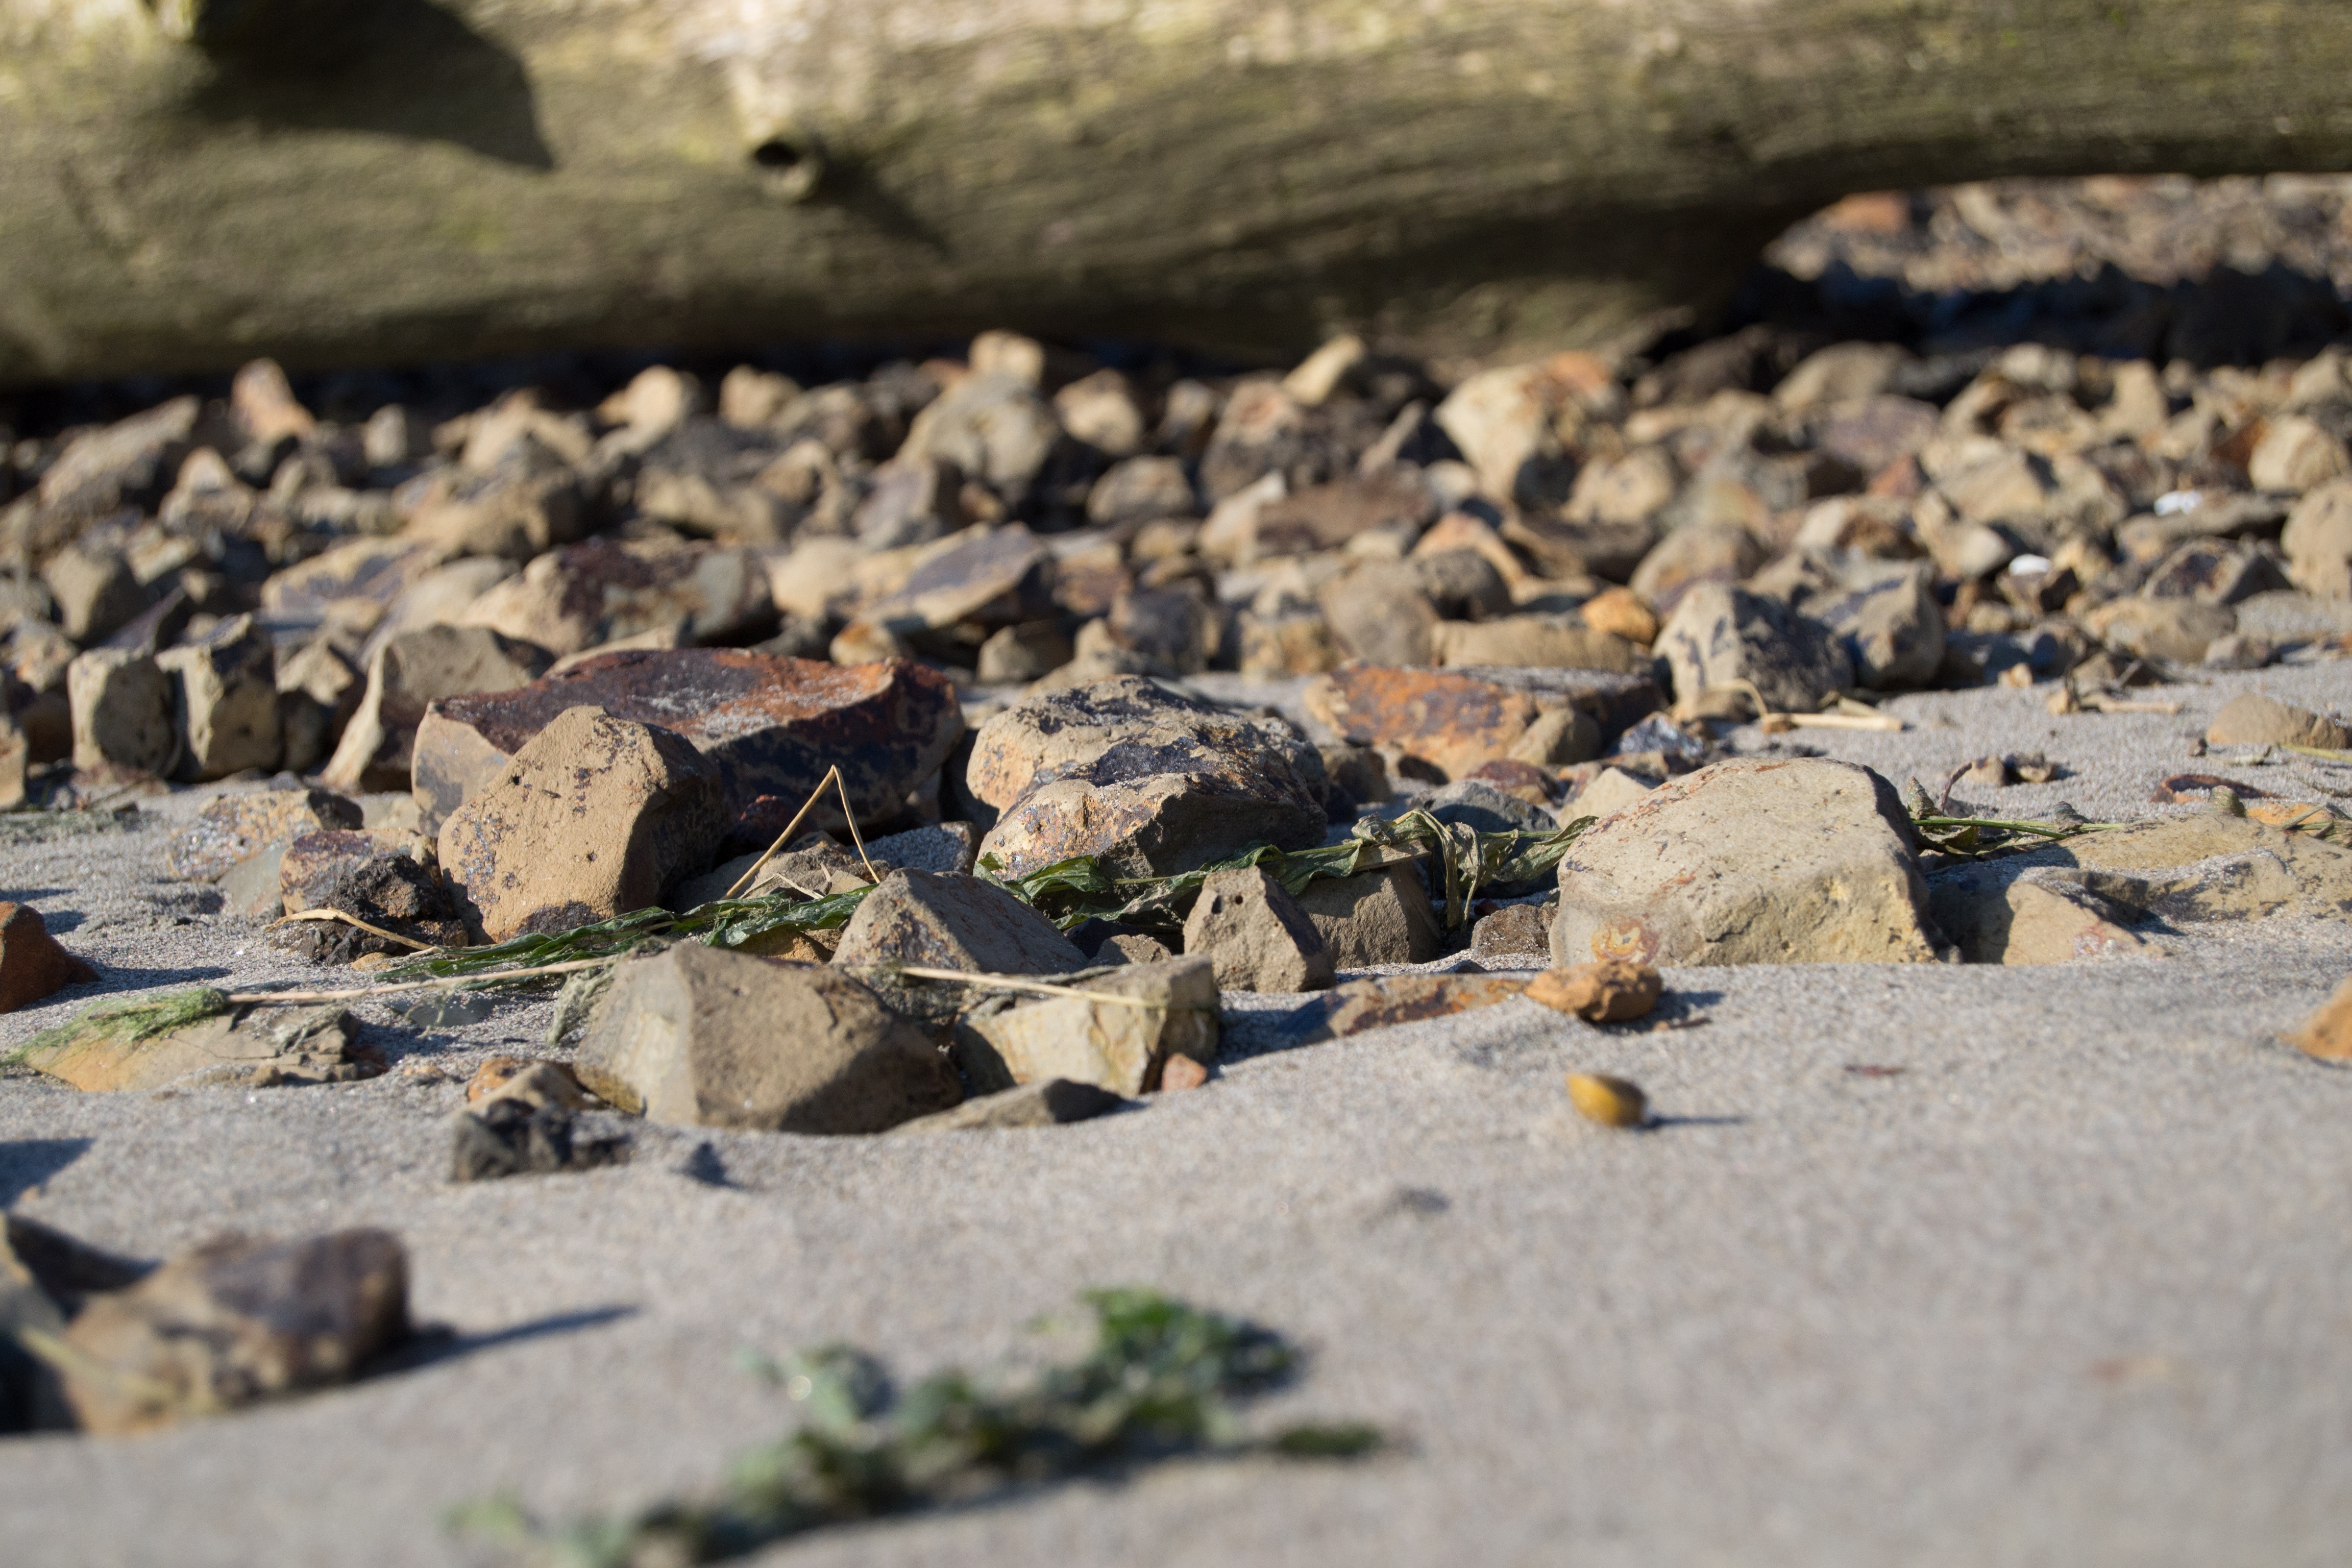
beach, landscape, driftwood, nature, sand, rock, wildlife, america, reptile, fauna, river rock, rocks, scaled reptile